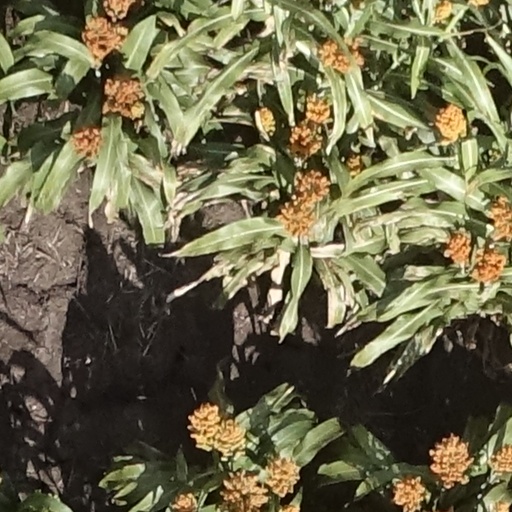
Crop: sorghum